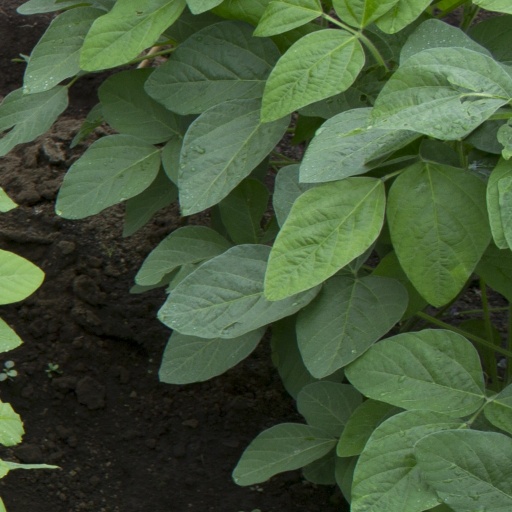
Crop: soybean